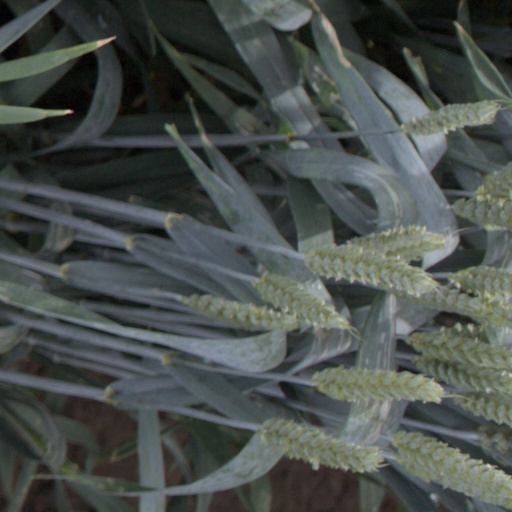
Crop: wheat